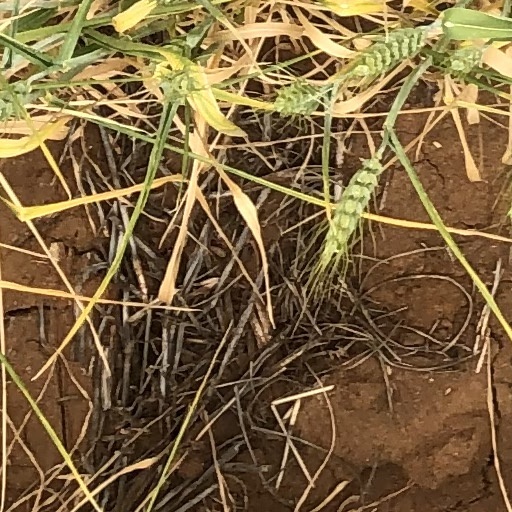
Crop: wheat